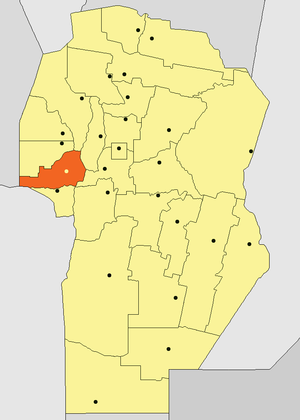
Villa Cura Brochero est une ville de la province de Córdoba, en Argentine, et le chef-lieu du département de San Alberto. Elle est située à 150 km au sud-ouest de la capitale provinciale Córdoba. Sa population s'élevait à 10 926 habitants en 2012.